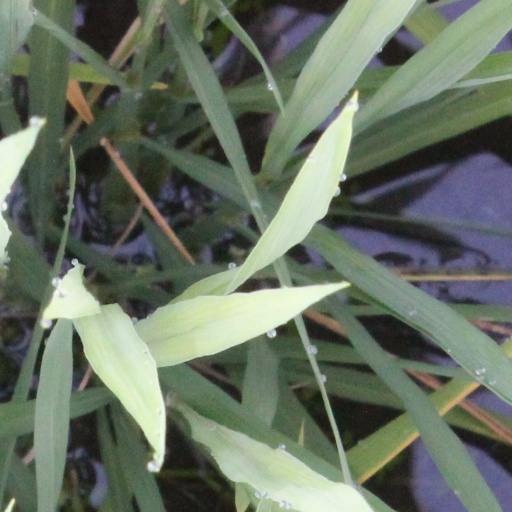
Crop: rice